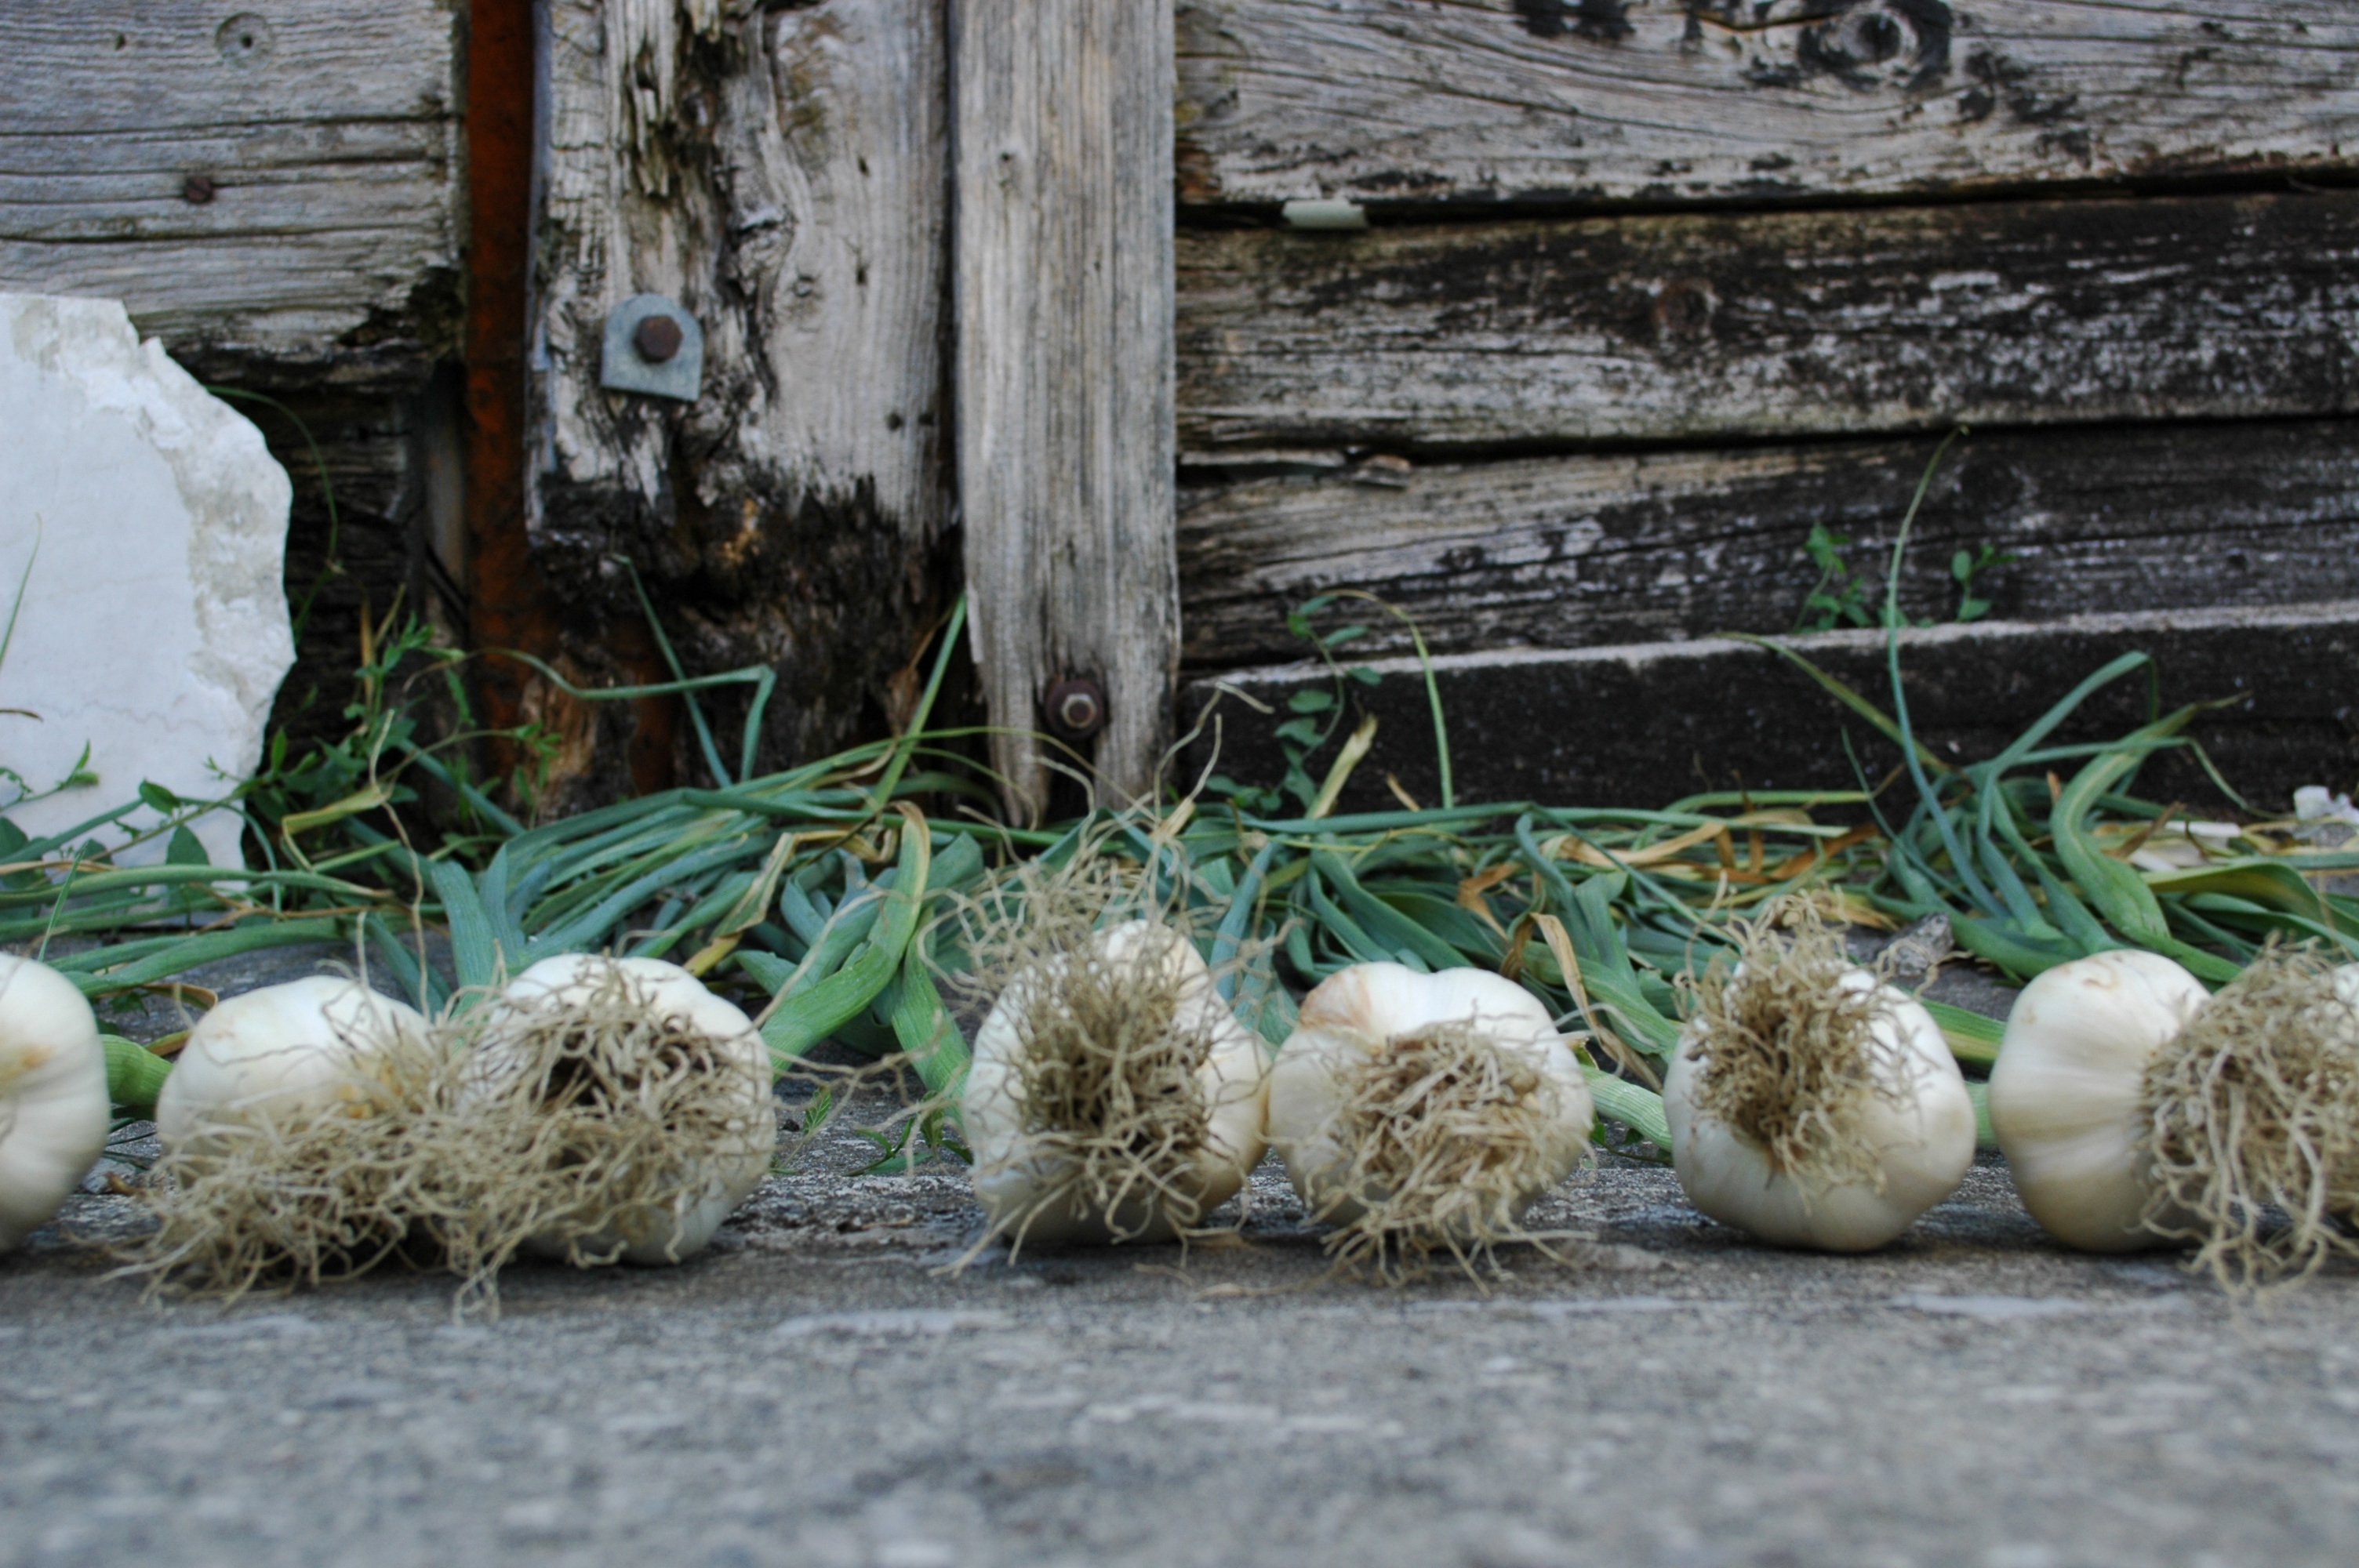
grass, plant, flower, food, produce, vegetable, coconut, flowering plant, grass family, land plant